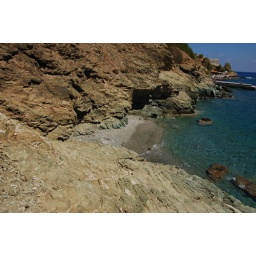
A hidden beach near Agia Pelagia, only reached by swimming or climbing. Note the crystal clear water.